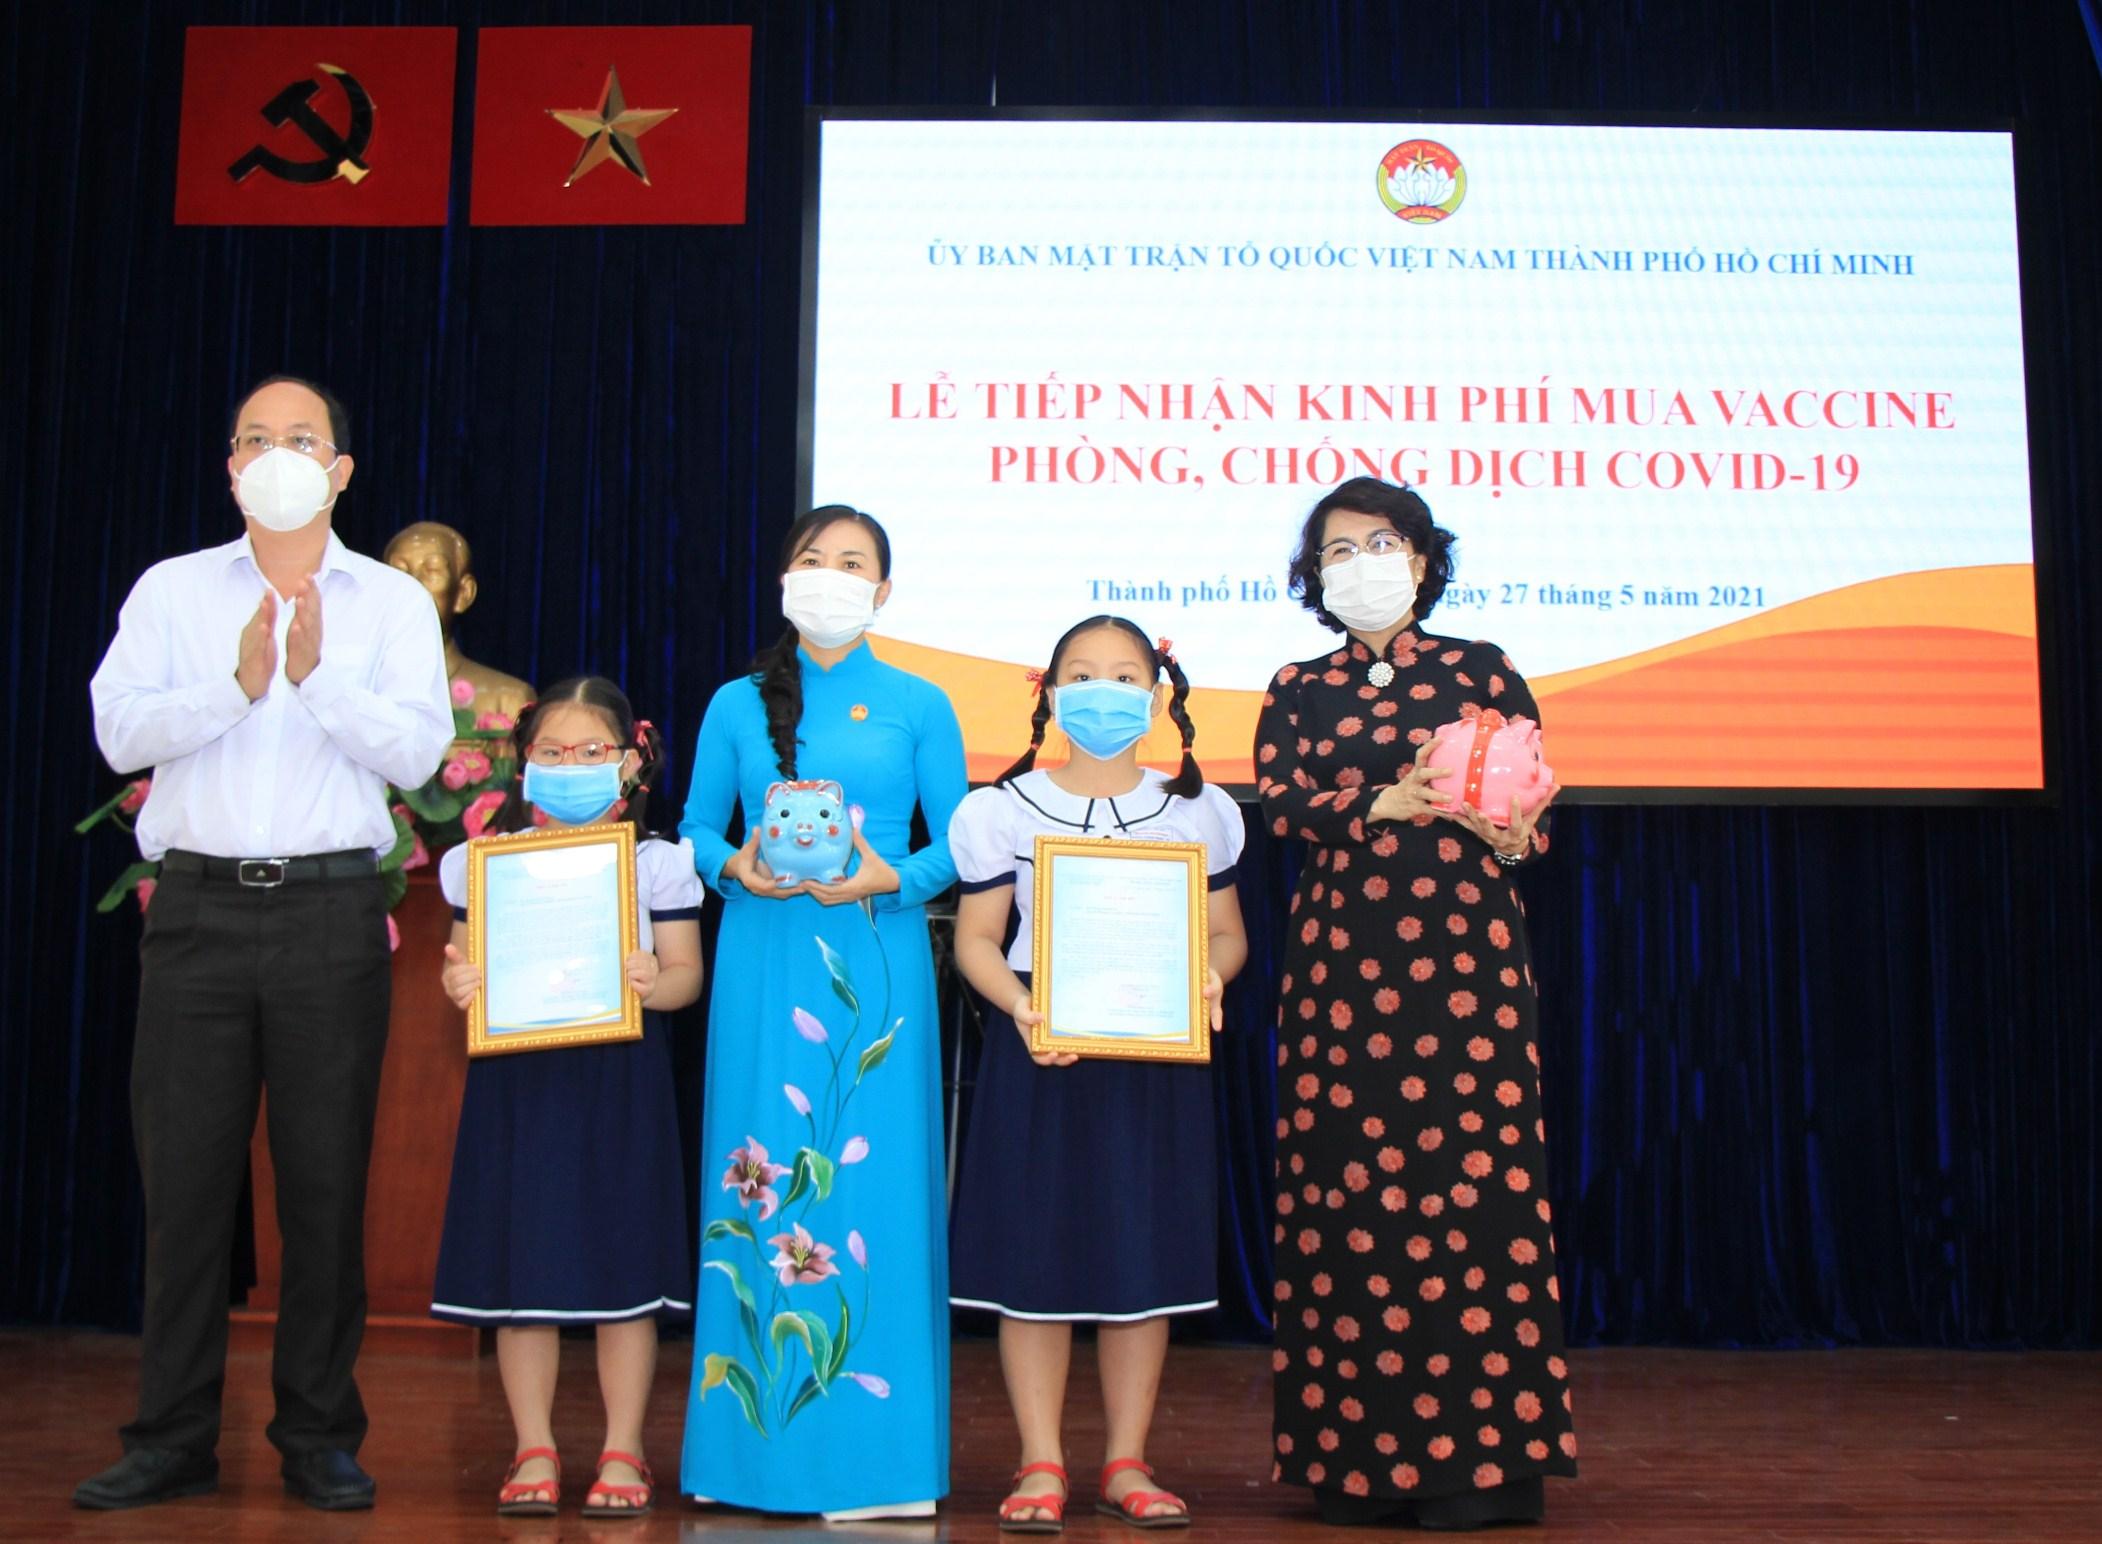
ở trên sân khấu có một nhóm người đang đeo khẩu trang